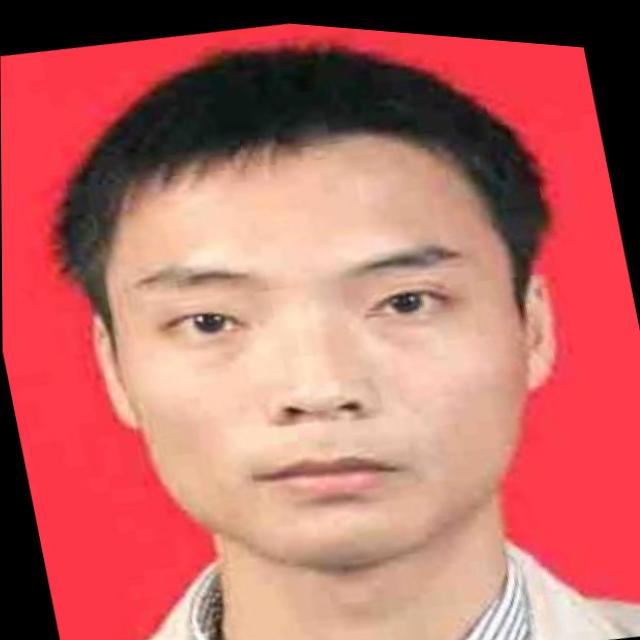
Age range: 21-44